Strathnairn Homestead, Australian Capital Territory

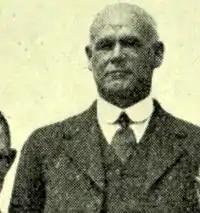
David Bruce Elphinstone 1930

The first house on the land was a weatherboard cottage which forms the core of the current homestead. It was built by Jack Read (1900-1976) who was from the Canberra pioneering Read family. From 1887 this family owned "The Pines" which is now the "Old Canberra Inn". A photo of Jack as a child standing outside the door of “The Pines” in 1910 is shown at this reference. His father was John Read (1868-1917) and his mother was Ellen Maloney (1872-1962). Jack’s full name was Jack Lester Read.